The Herald Democrat

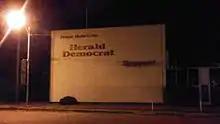
A Herald Democrat location in downtown Denison

The Herald Democrat is a daily newspaper located in the twin cities of Sherman and Denison, Texas, in the United States. The "Herald Democrat" serves all of Grayson and Fannin County, Texas; parts of Collin, Cooke, Denton, Delta, Lamar and Hunt County, Texas; and part of Bryan County, Oklahoma.